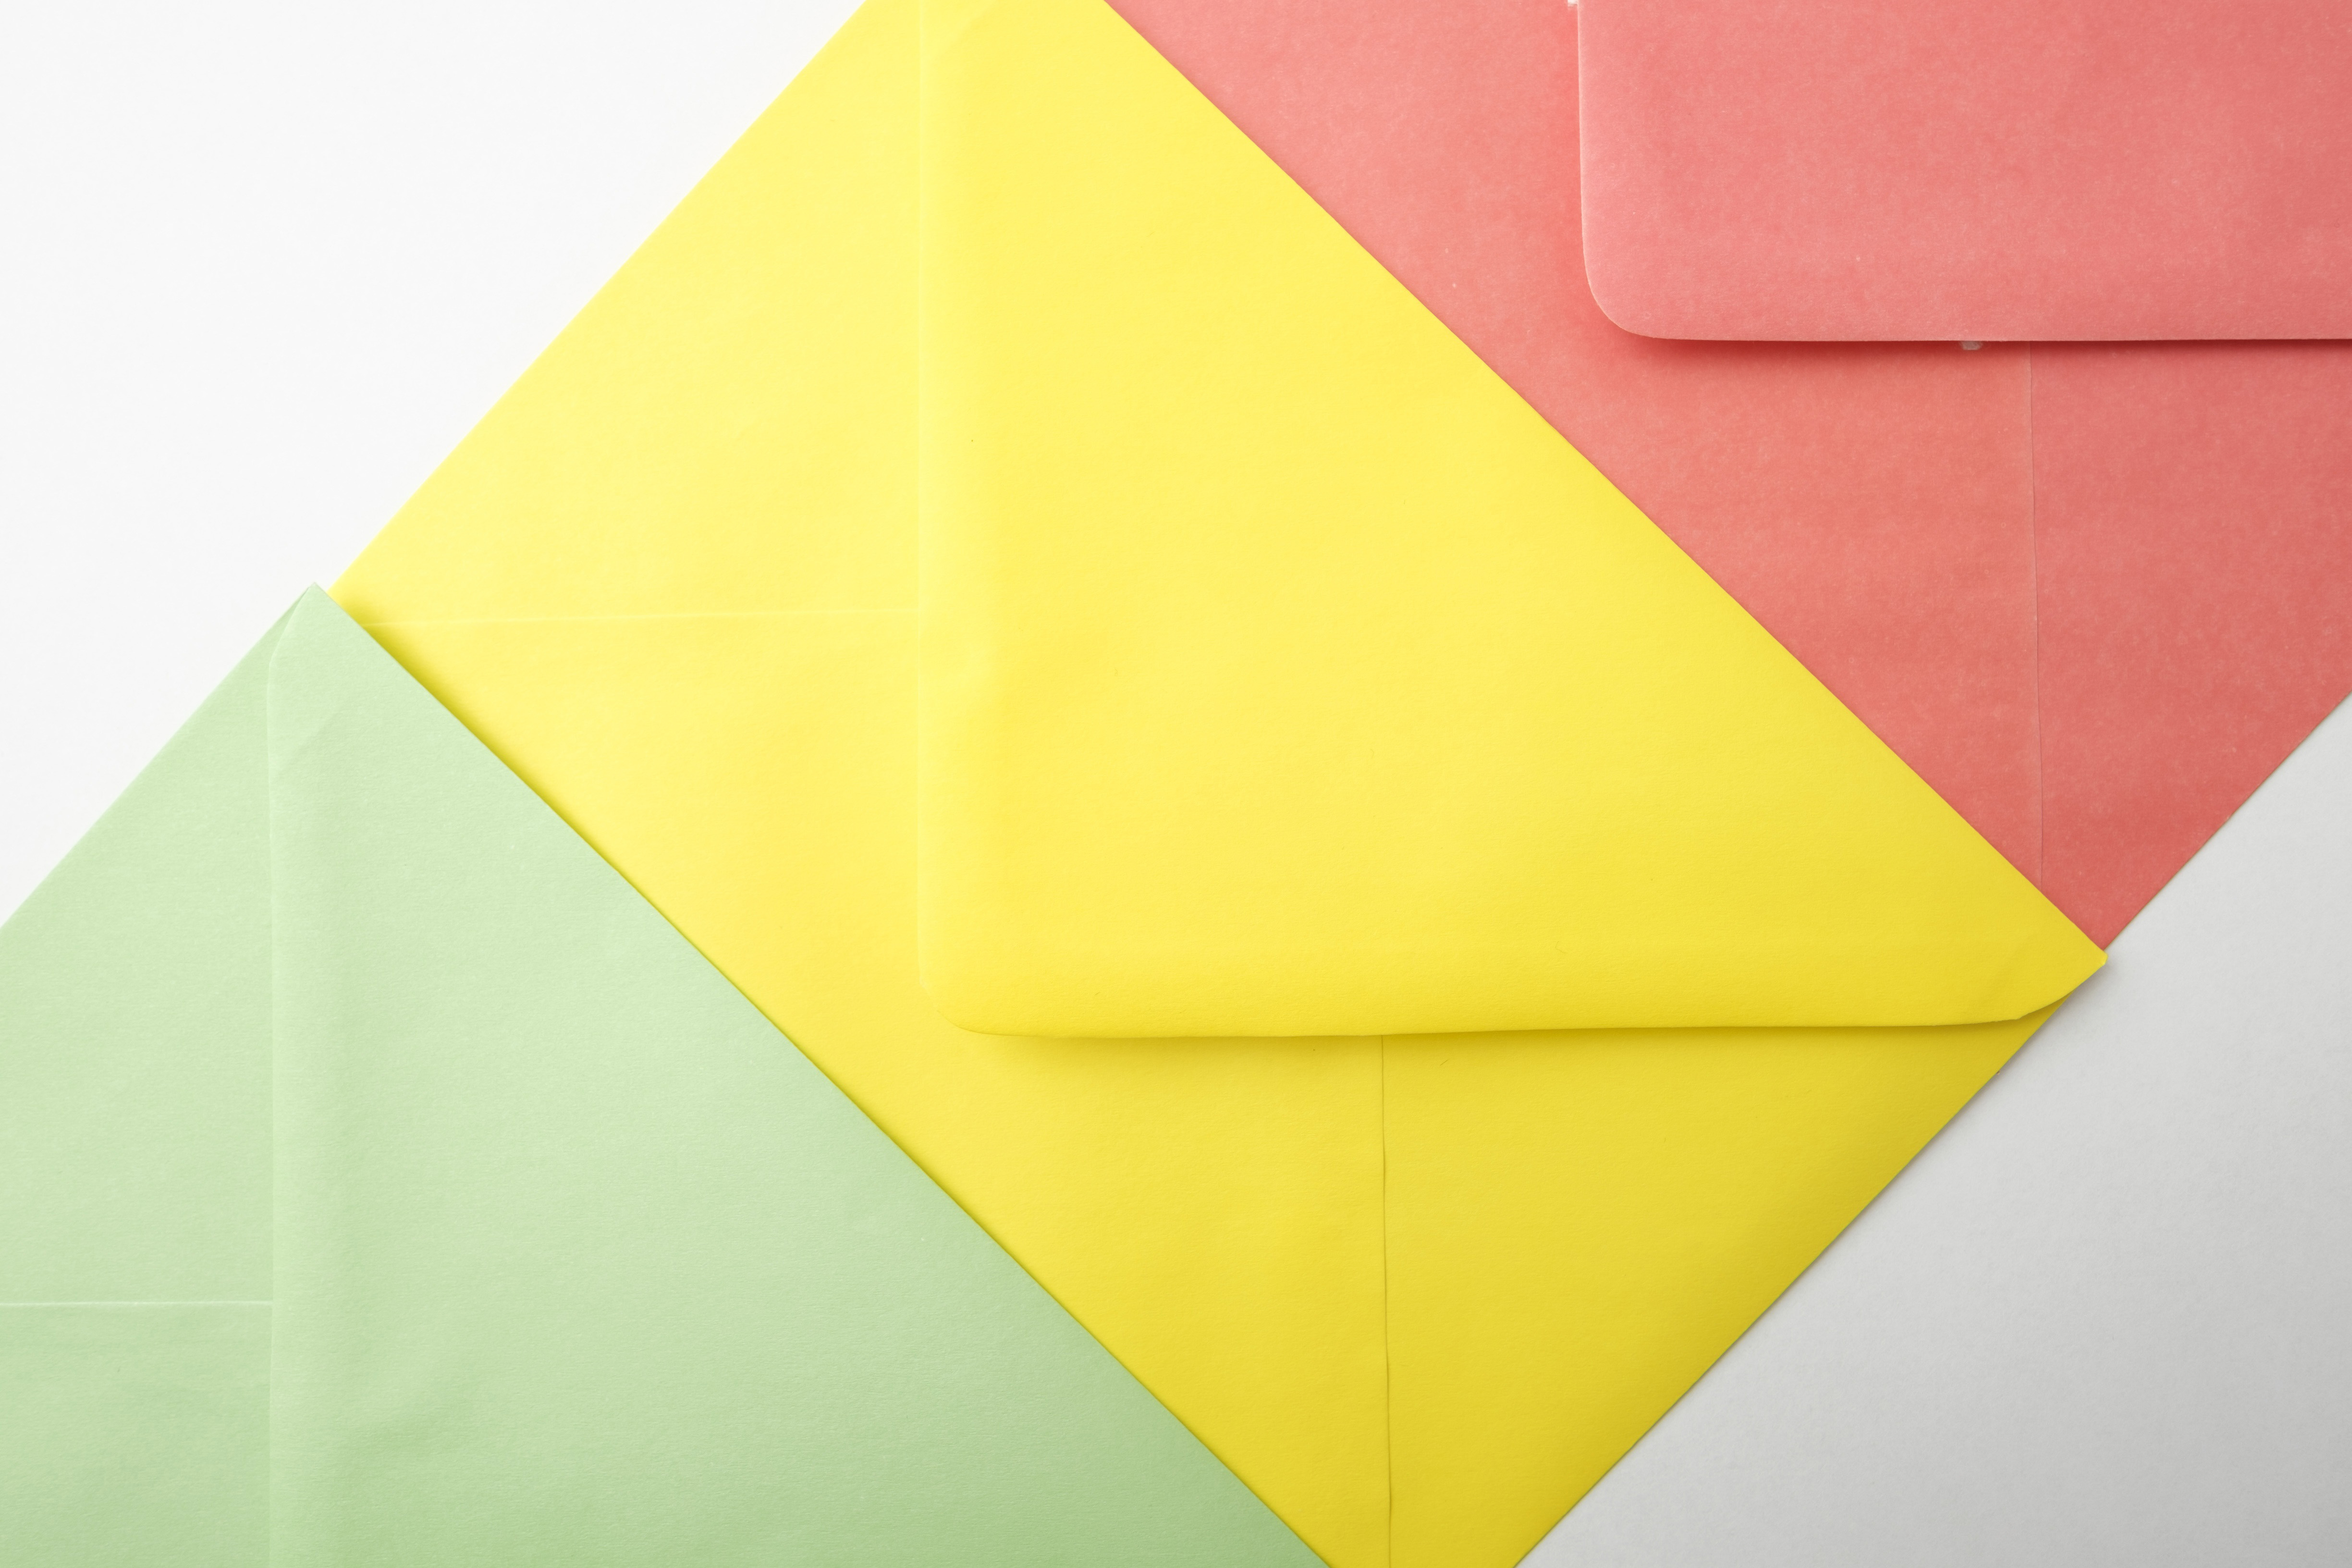
yellow, paper, triangle, paper product, art paper, origami, textile, napkin, construction paper, craft, art